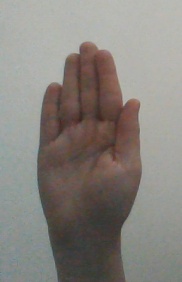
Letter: seen